Ambigram

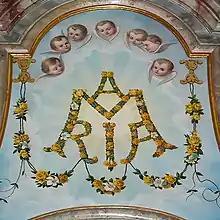
This historical "Maria" monogram is close to a totem ambigram, almost symmetrical over the vertical axis.

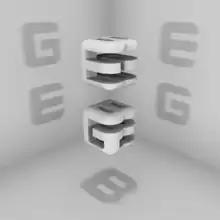
The 3D ambigram "GEB" (for "Gödel, Escher, Bach") on the cover of Hofstadter's book.

A chain ambigram is a design where a word (or sometimes words) are interlinked, forming a repeating chain.